WLQB

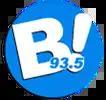
Former logo

In 2013, WLQB became adult contemporary B93.5, with "Ocean Isle and Calabash's Best of the '80s, '90s, and Today!"